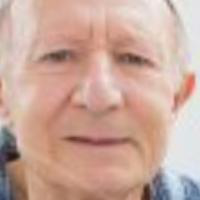
Age group: age 66-80